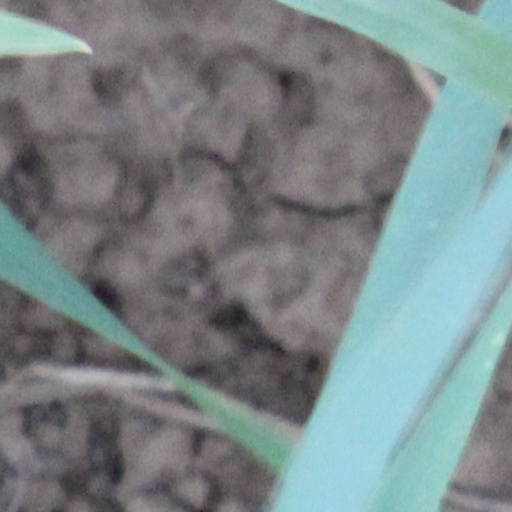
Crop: wheat